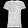
Label: T - shirt / top